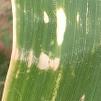
Crop: Maize
Condition: curvulariosis-d